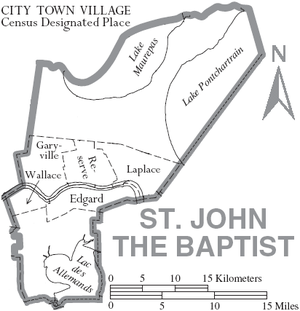
La paroisse de Saint-Jean-Baptiste est située dans l'État américain de la Louisiane. Son siège est à Edgard. Selon le recensement de 2000, sa population est de 43 044 habitants. Elle est une des 22 paroisses de la région officielle de l'Acadiane.